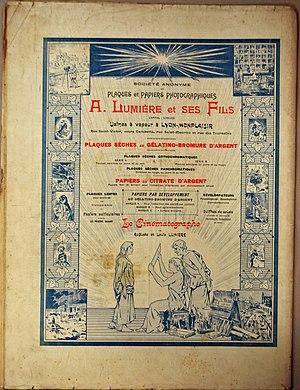
Page de Paris-Noël 1897-1898. Page publicitaire pour Auguste Lumière et ses fils.
Auguste Lumière, né le 19 octobre 1862 à Besançon et mort le 10 avril 1954 à Lyon, est un ingénieur, industriel, biologiste français, pionnier de la médecine humorale et illusionniste. Au cours des années 1894-1895, il inventa avec son frère Louis un appareil de prise de vues photographiques animées et de projection, le Cinématographe, qui rencontra un succès mondial.